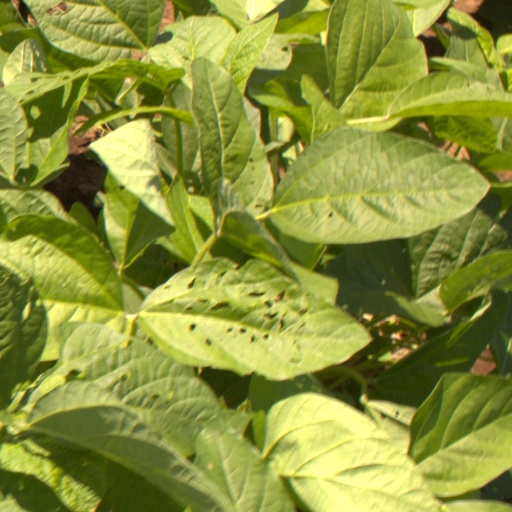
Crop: soybean